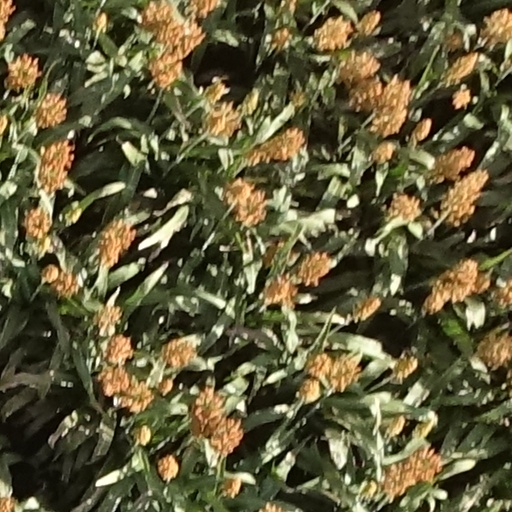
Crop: sorghum